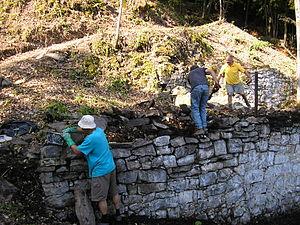
L'association Lou Vionnets travaille à la mise en valeur des restes des batiments de la carrière de la Balme à Meillerie
Les carrières de Meillerie, en Haute-Savoie, étaient exploitées au XIXᵉ siècle afin d'extraite les pierres calcaire utilisées pour les constructions.